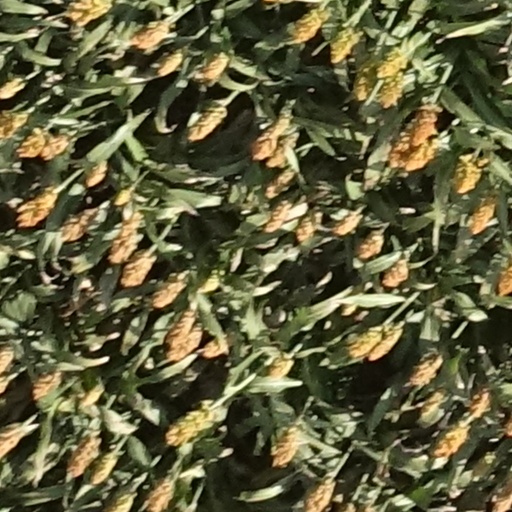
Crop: sorghum